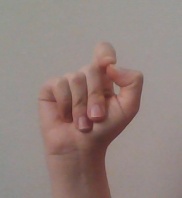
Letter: fa